Stand Clear of the Closing Doors

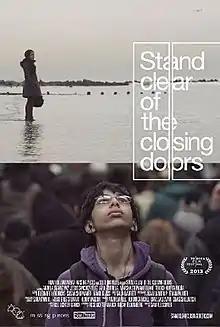
Film poster

Stand Clear of the Closing Doors is a 2013 American drama film directed by Sam Fleischner. The story is about an autistic child named Ricky who, after a particularly difficult day at school, escapes into the New York City Subway. It was shown in the main competition section of the 2013 Deauville American Film Festival, where it won Prix du Jury (Jury Special Prize) of the festival.